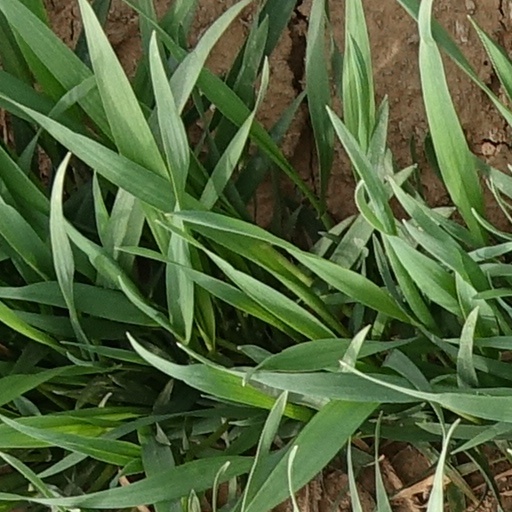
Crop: wheat